History of the Kuomintang

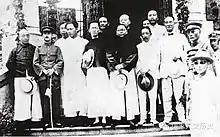
Some members of Nationalist government Standing Committee in 1925

Following the death of Sun Yat-sen, General Chiang Kai-shek emerged as the KMT leader and launched the Northern Expedition in 1926 to defeat the northern warlords and unite China under the party. He halted briefly in Shanghai in 1927 to purge the Communists who had been allied with the KMT, which sparked the Chinese Civil War. When Kuomintang forces took Beijing, as the city was the "de jure" internationally recognized capital, though previously controlled by the feuding warlords, this event allowed the Kuomintang to receive widespread diplomatic recognition in the same year. The capital was moved from Beijing to Nanjing, the original capital of the Ming dynasty, and thus a symbolic purge of the final Qing elements. This period of KMT rule in China between 1927 and 1937 became known as the Nanjing decade.